Henri Nouwen

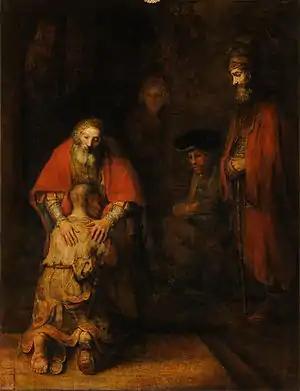
"Terugkeer van de Verloren Zoon" by Rembrandt Harmenszoon van Rijn. Nouwen wrote a short book, "The Return of the Prodigal Son", based on his contemplation of Rembrandt's painting of the same name.

Before his death Nouwen published 39 books and authored hundreds of articles. His books have sold over 7 million copies worldwide and have been published in more than 30 languages. In a magazine survey conducted by "Christian Century" in 2003 Nouwen's work was indicated as a first choice of authors for Catholic and mainline Protestant clergy. His books include "The Wounded Healer", "In the Name of Jesus", "Clowning in Rome", "The Life of the Beloved" and "The Way of the Heart", along with what is recognized as one of his most popular books, "The Return of the Prodigal Son".